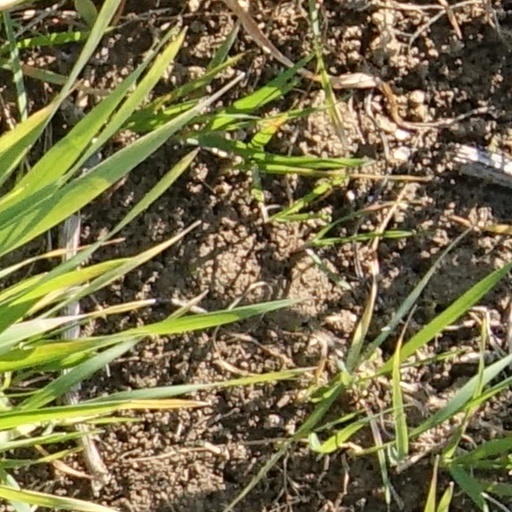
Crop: wheat